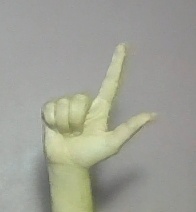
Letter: laam